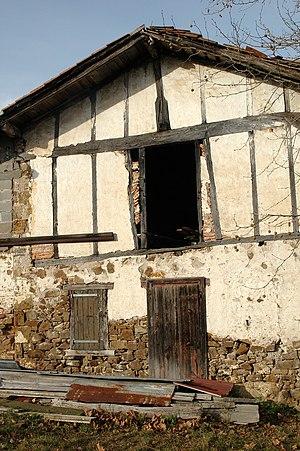
Jatxou est une commune française située dans le département des Pyrénées-Atlantiques, en région Nouvelle-Aquitaine.